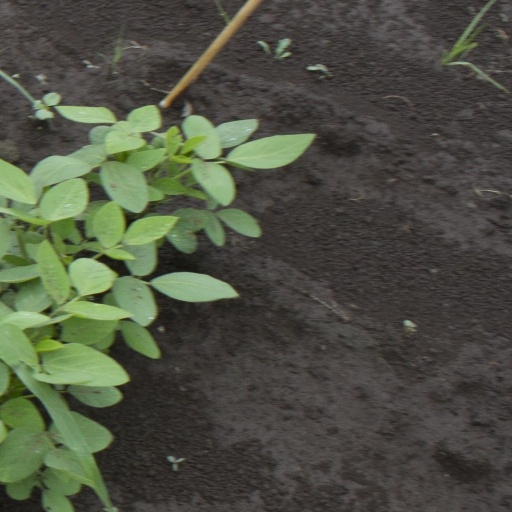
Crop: soybean